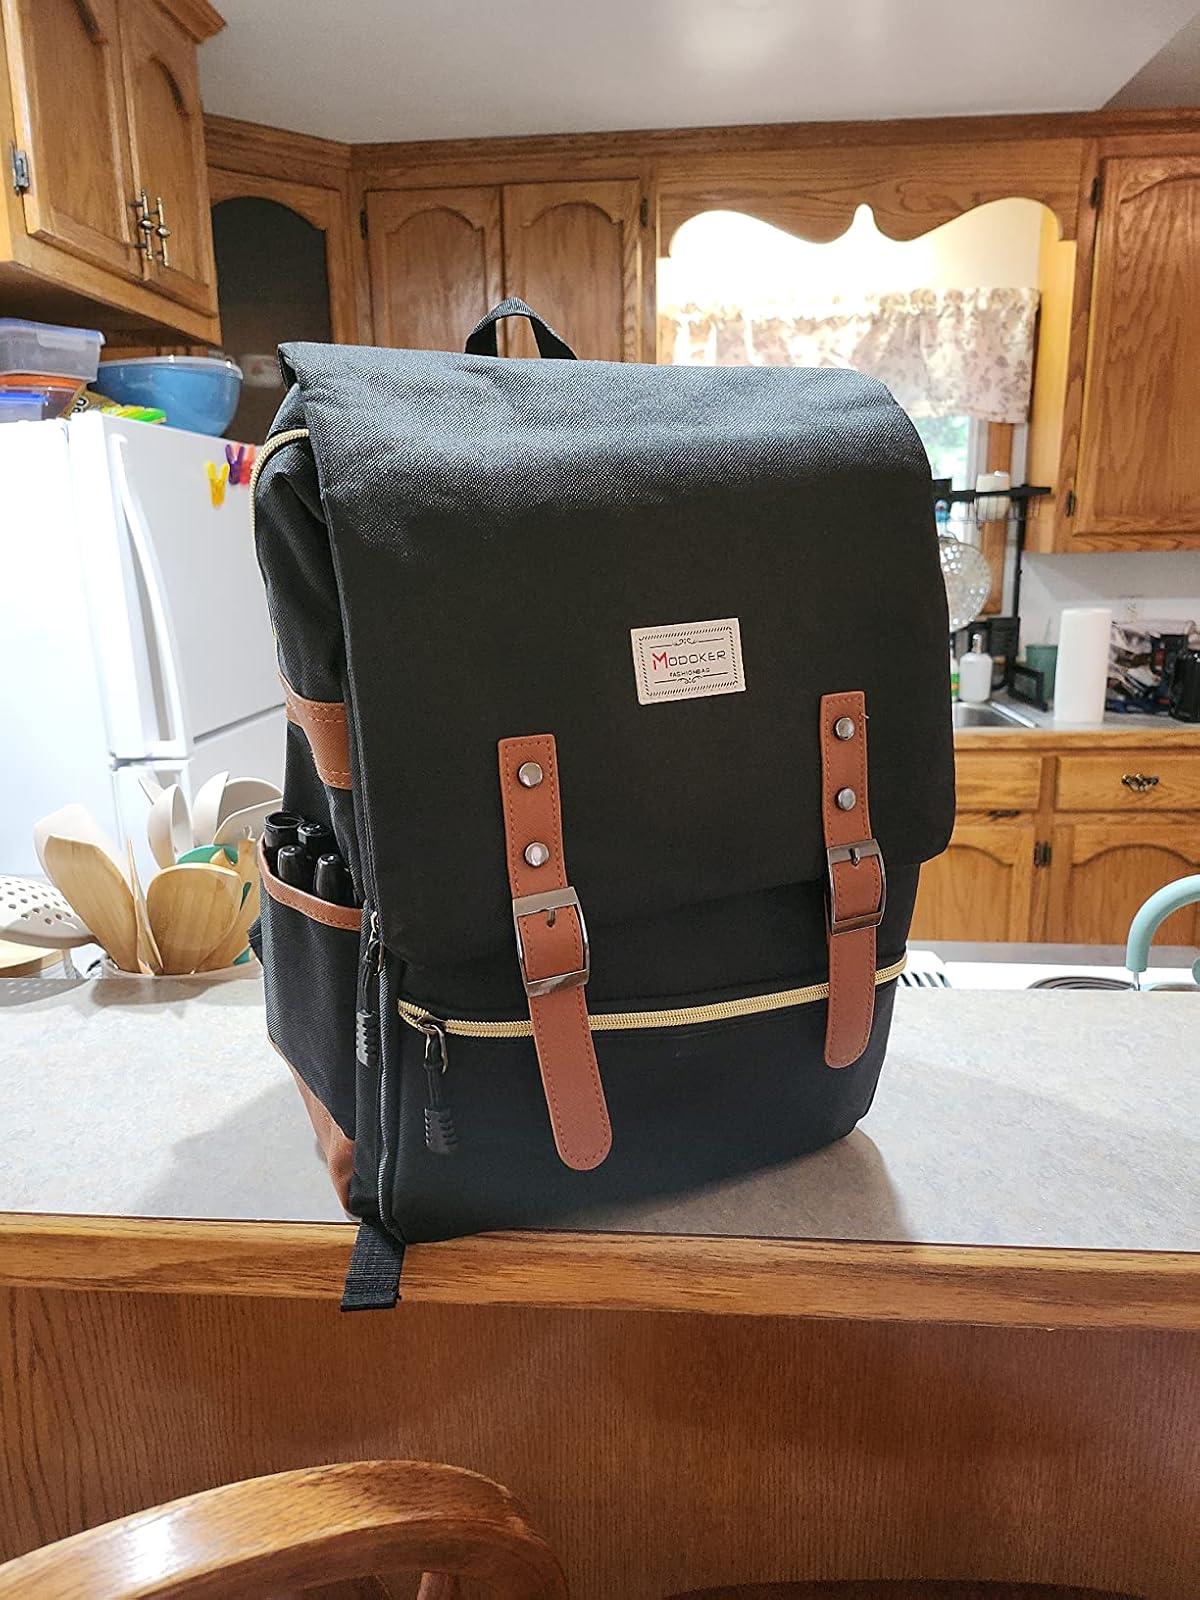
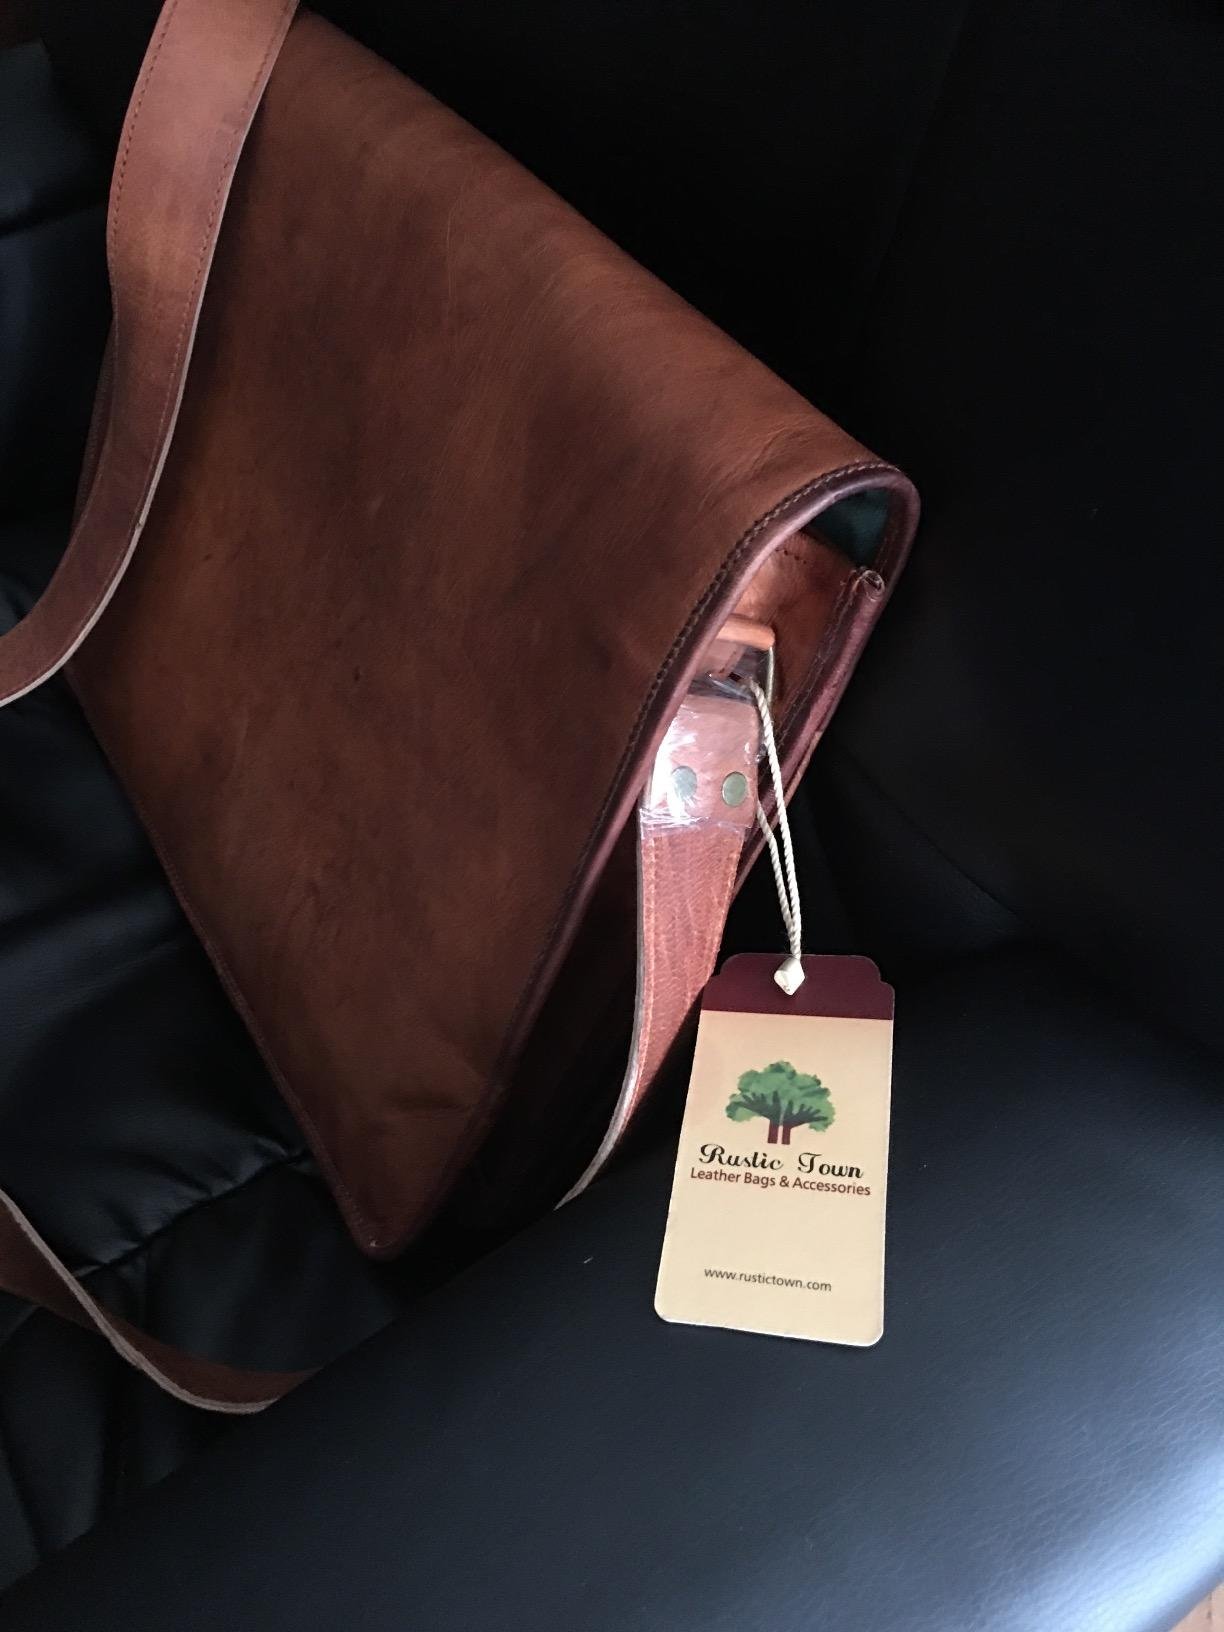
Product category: bag
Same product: no